Willem van den Blocke

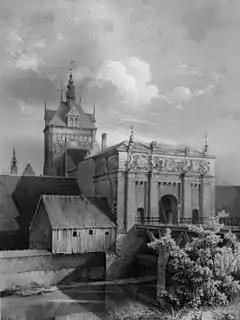
The High Gate in Danzig before the removal of the walls. Drawing by Julius Greth, 1855.

Willem van den Blocke (alternative names: Willem van den Block, Willem van den Bloocke, Wilhelm von dem Block, Wilhelm von dem Blocke, Wilhem van Block) (c. 1550 – 1628) was a sculptor and architect of Flemish descent who was active in the Baltics and worked in a mannerist style.